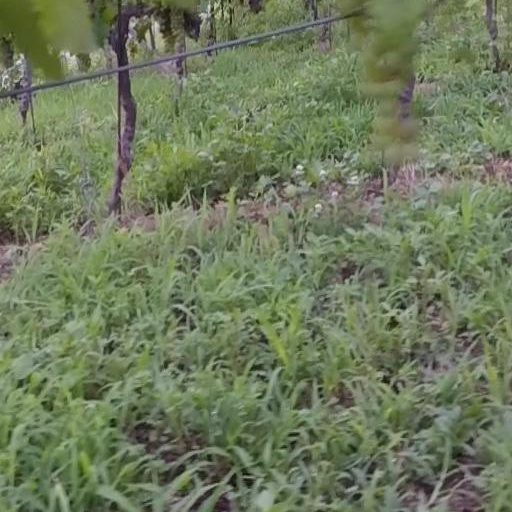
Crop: grape